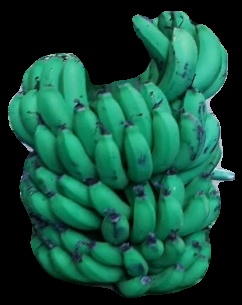
Variety: pachbale
Grade: grade2